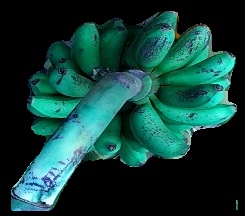
Variety: rasbale
Grade: grade3